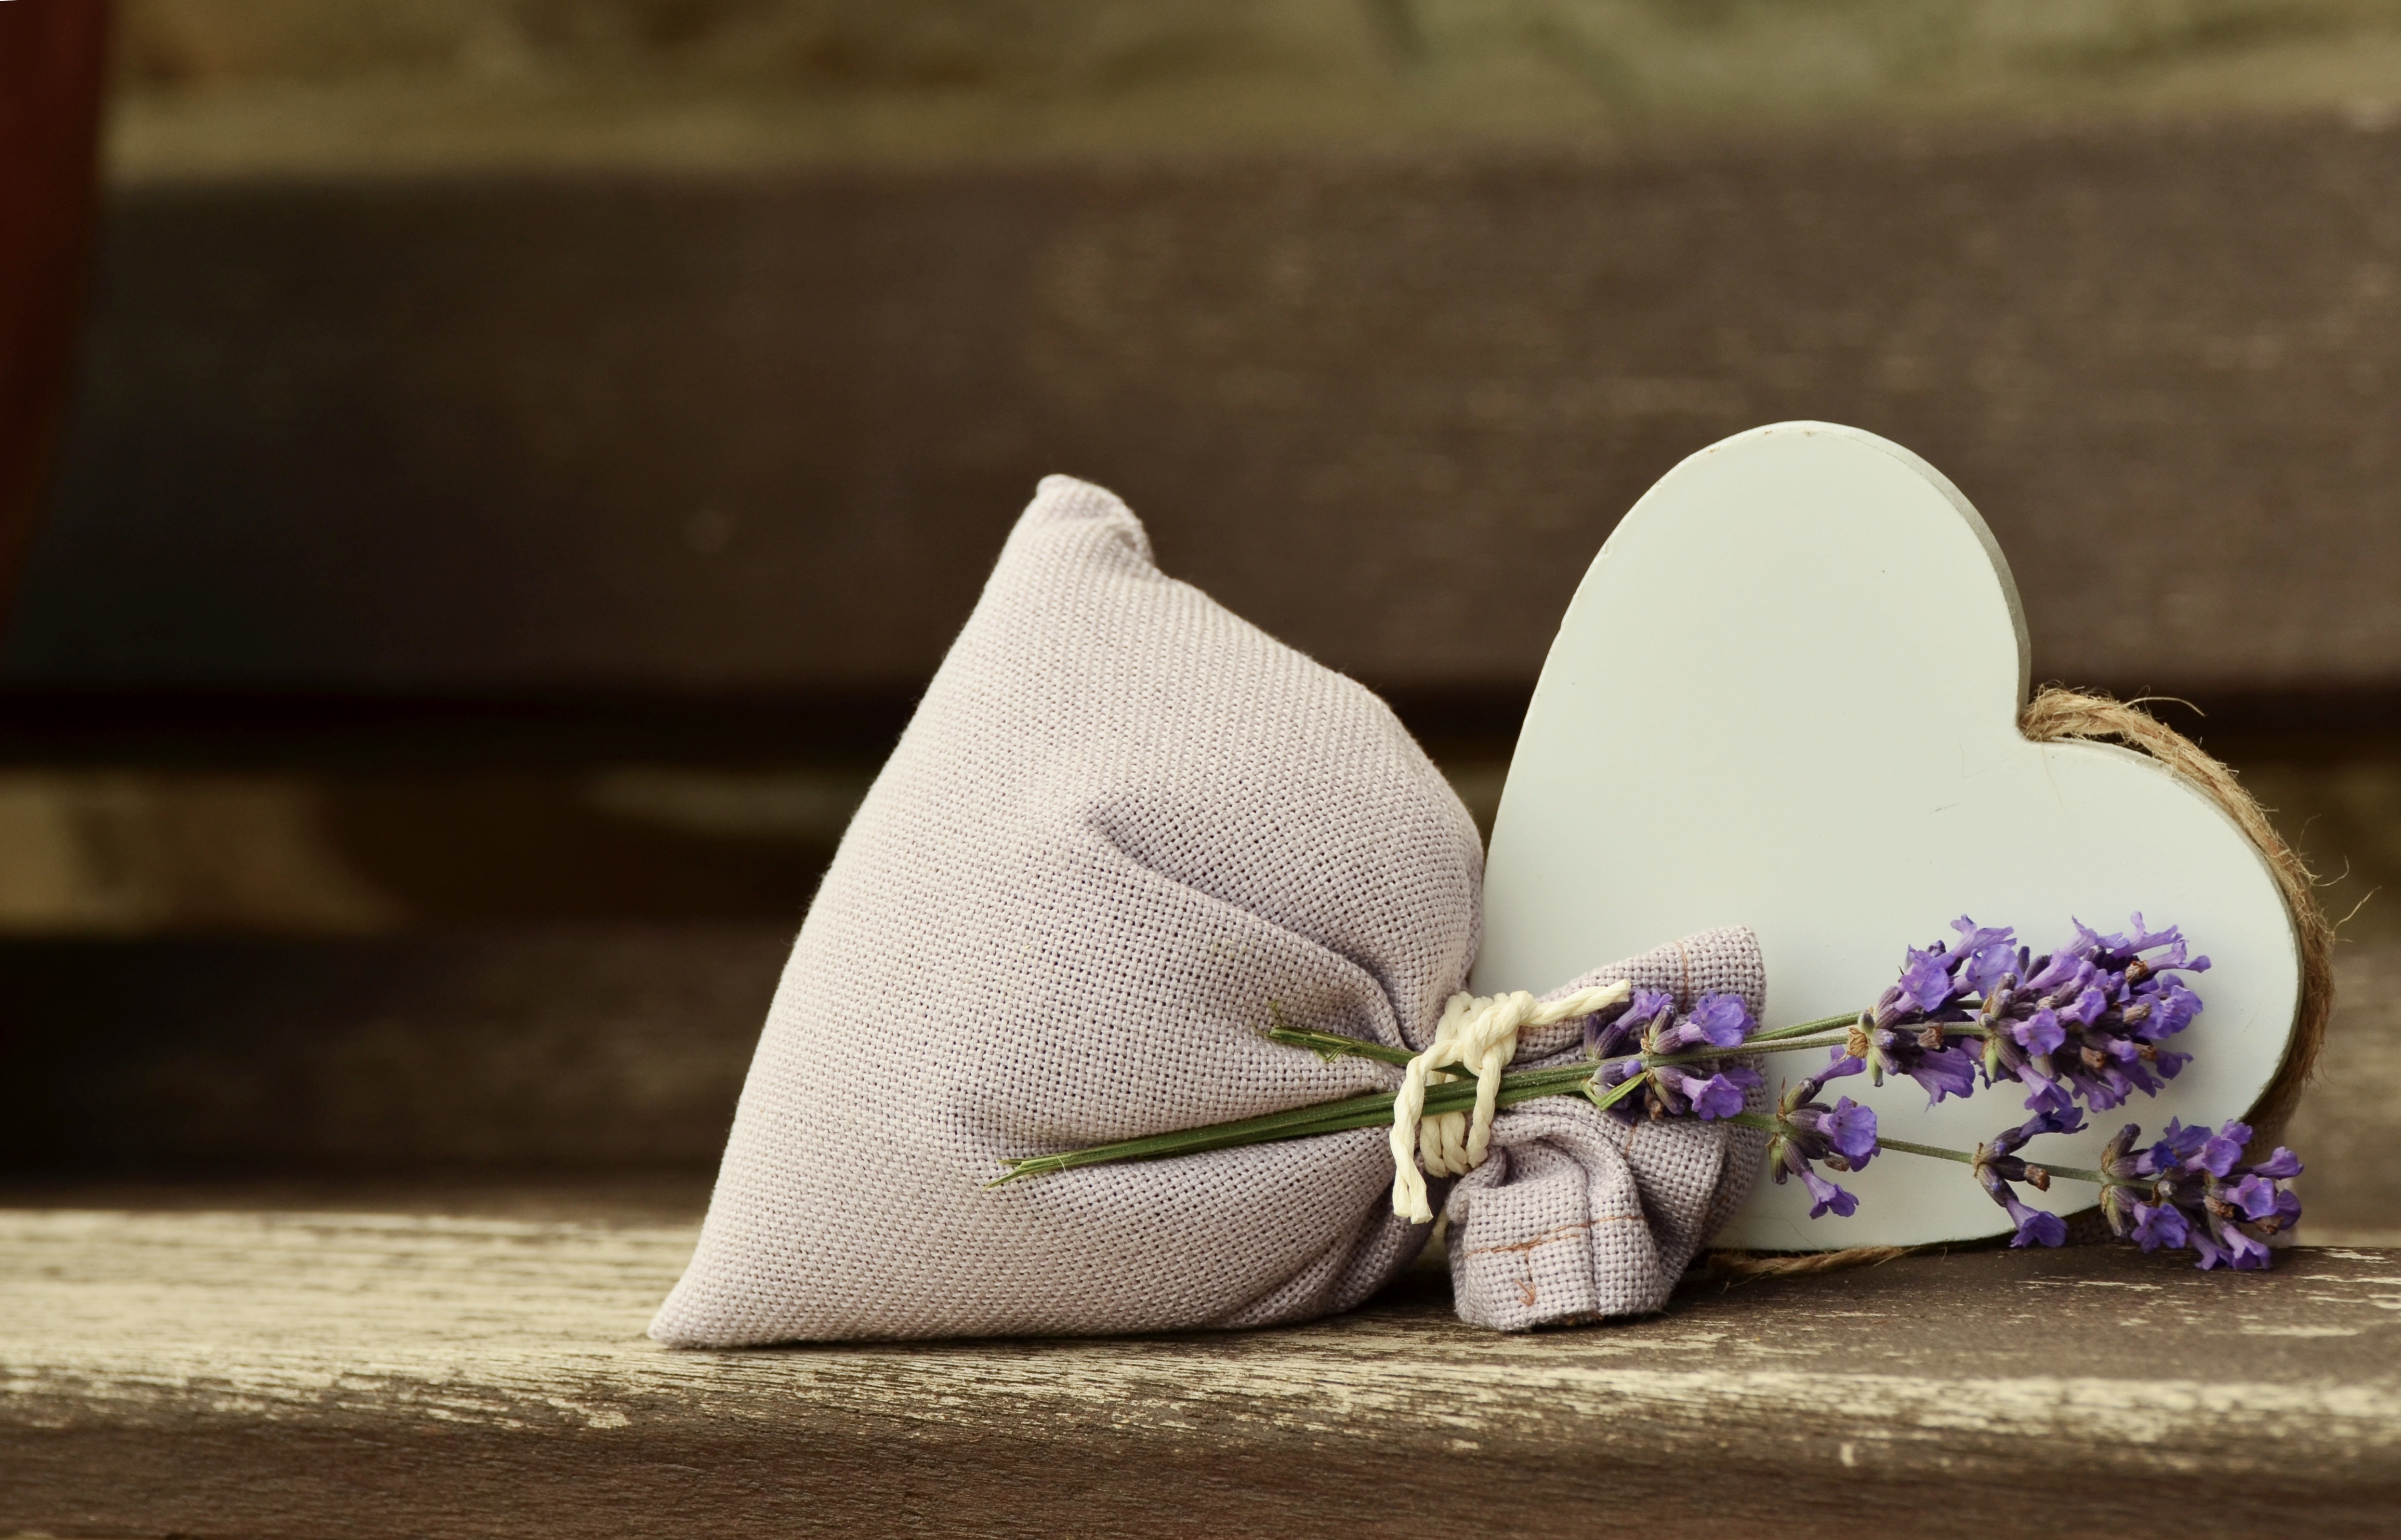
white, flower, purple, heart, spring, romantic, still life, lavender, thank you, birthday, greeting card, fragrance, by heart, lavender flowers, true lavender, scented plant, lavender bag, scented sachet